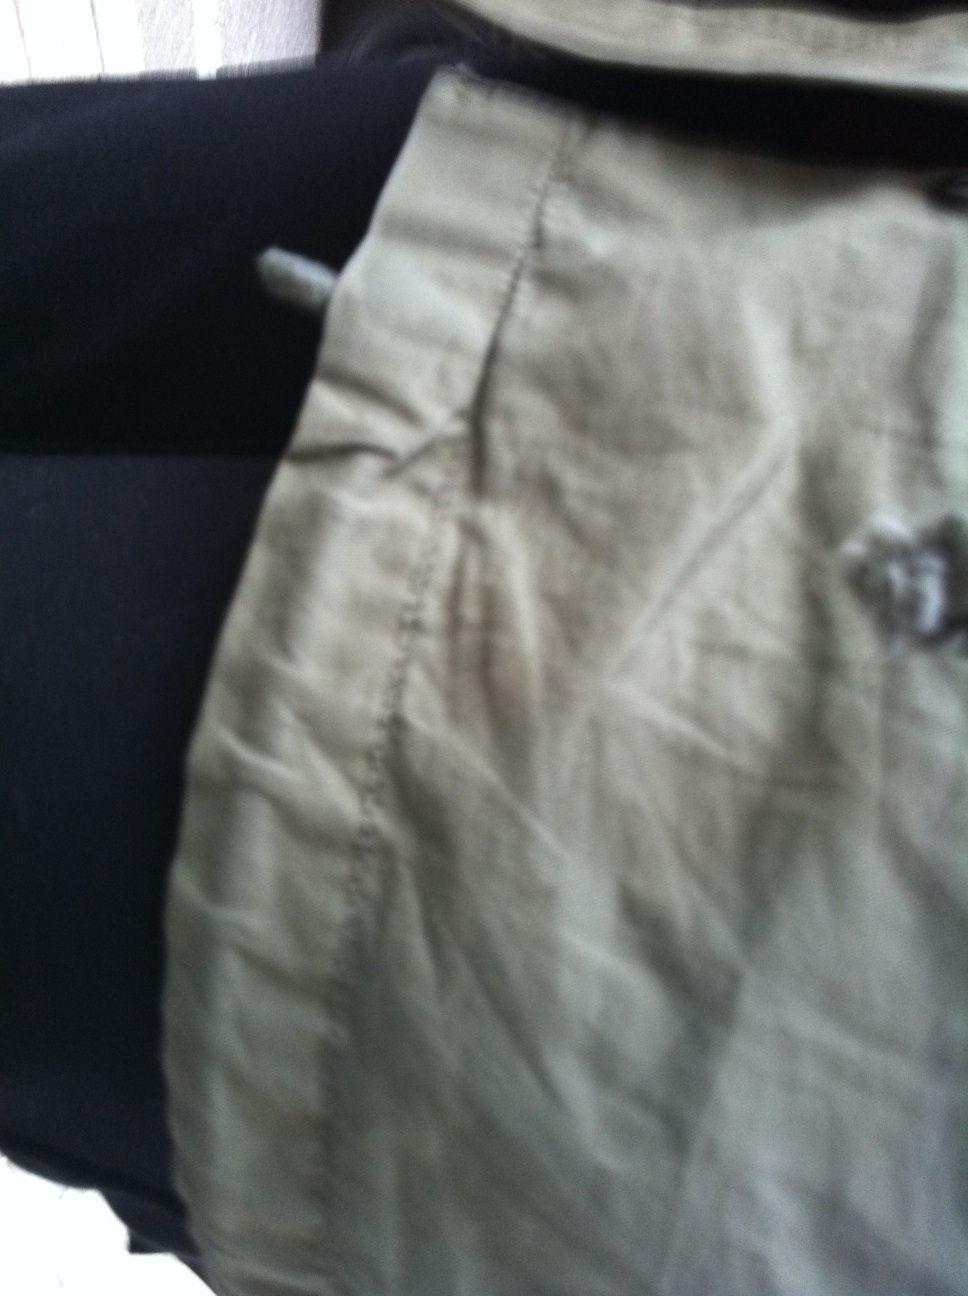Question: Would blood show up on the tan pants I'm wearing?
Answer: yes